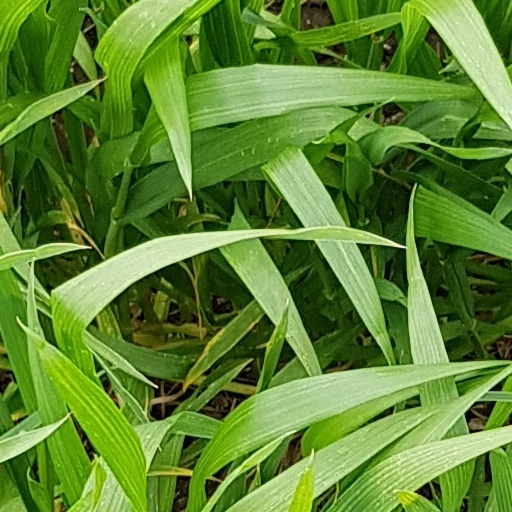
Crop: wheat